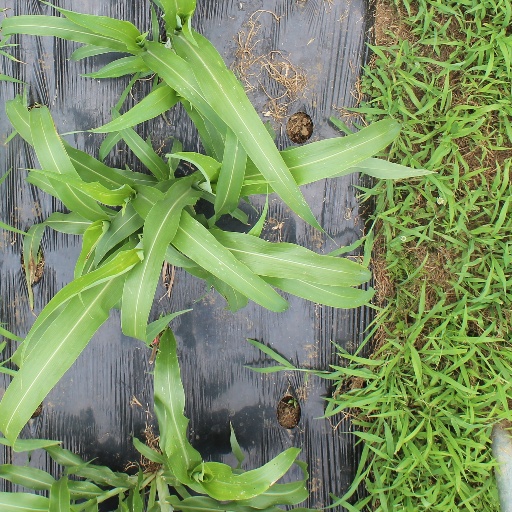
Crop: sorghum